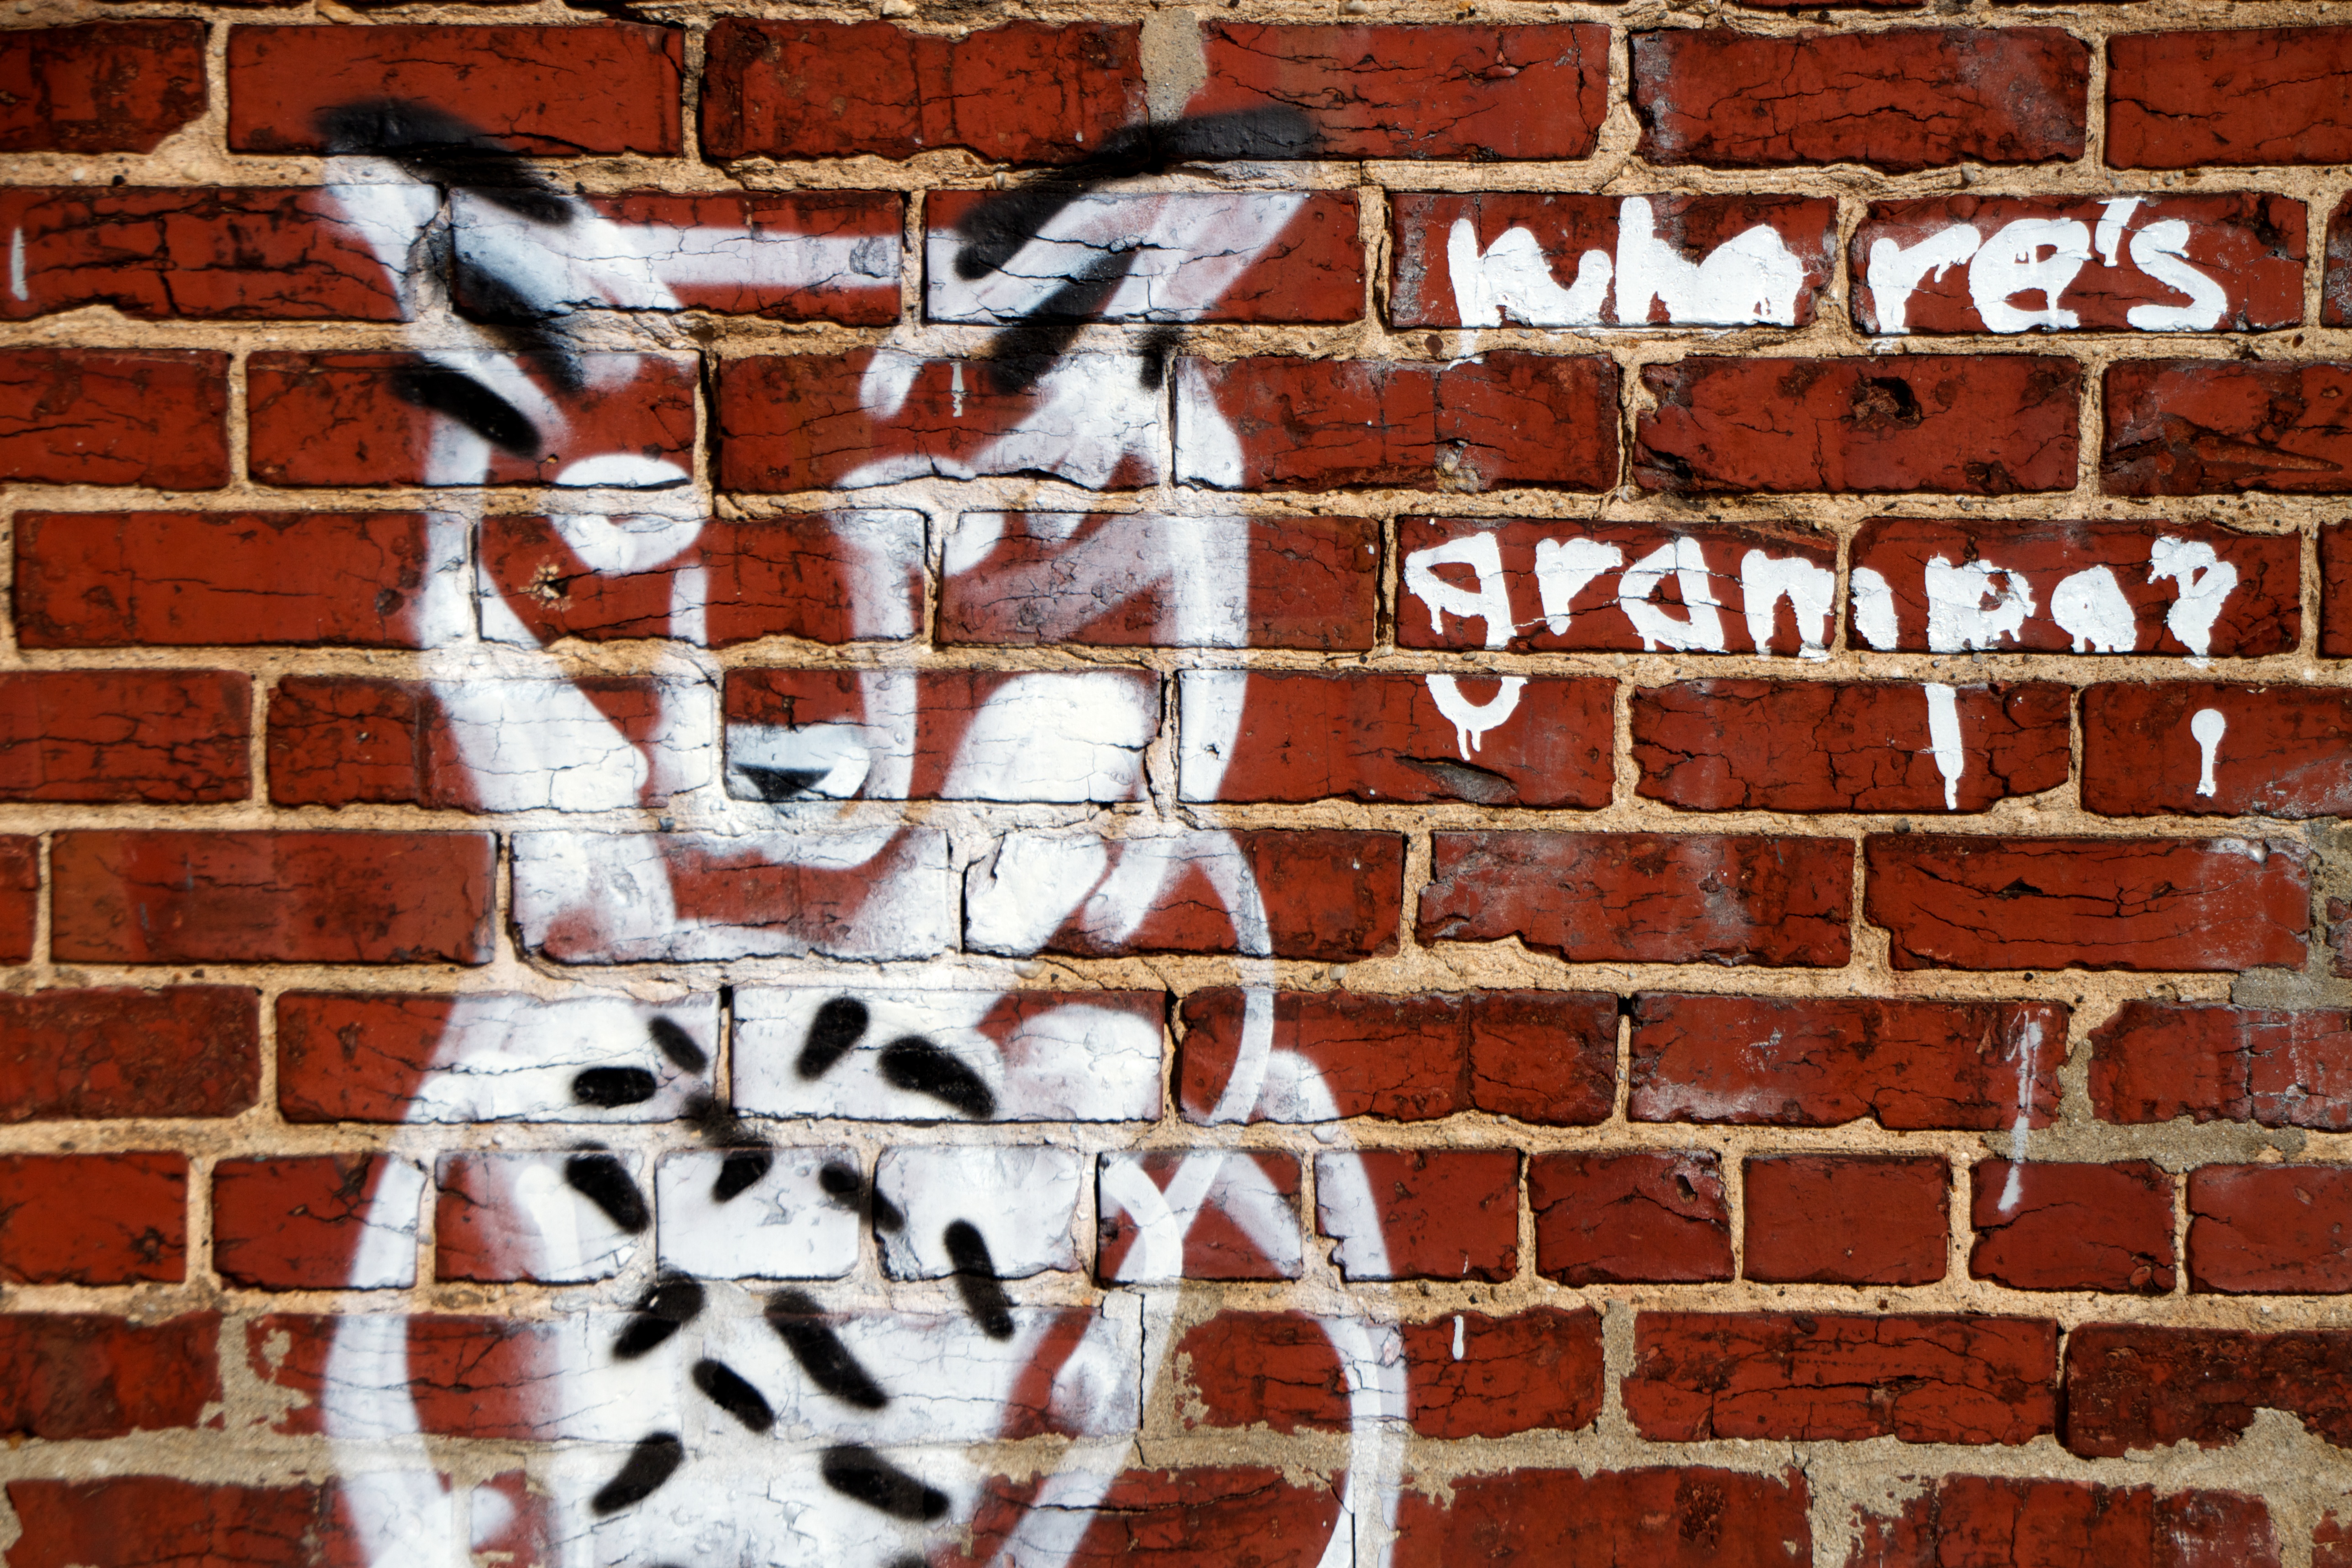
wall, brick, graffiti, material, art, brickwork, modern art, flooring